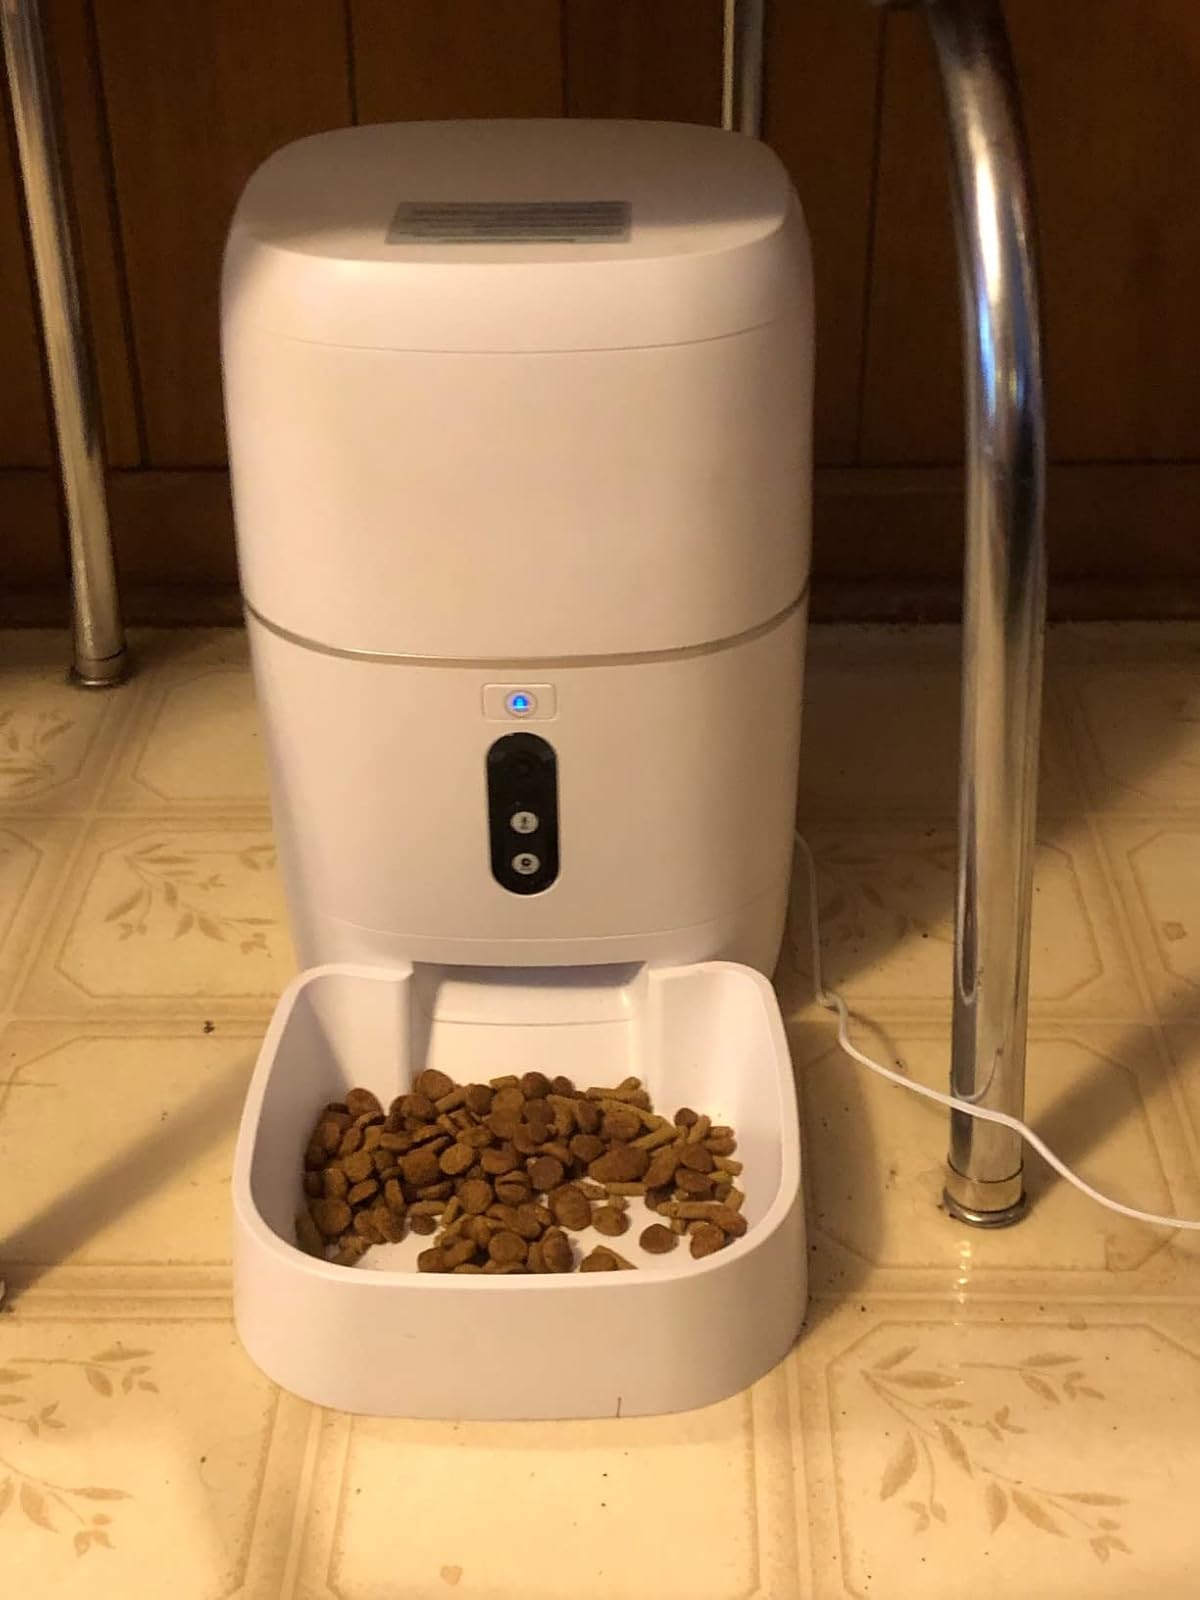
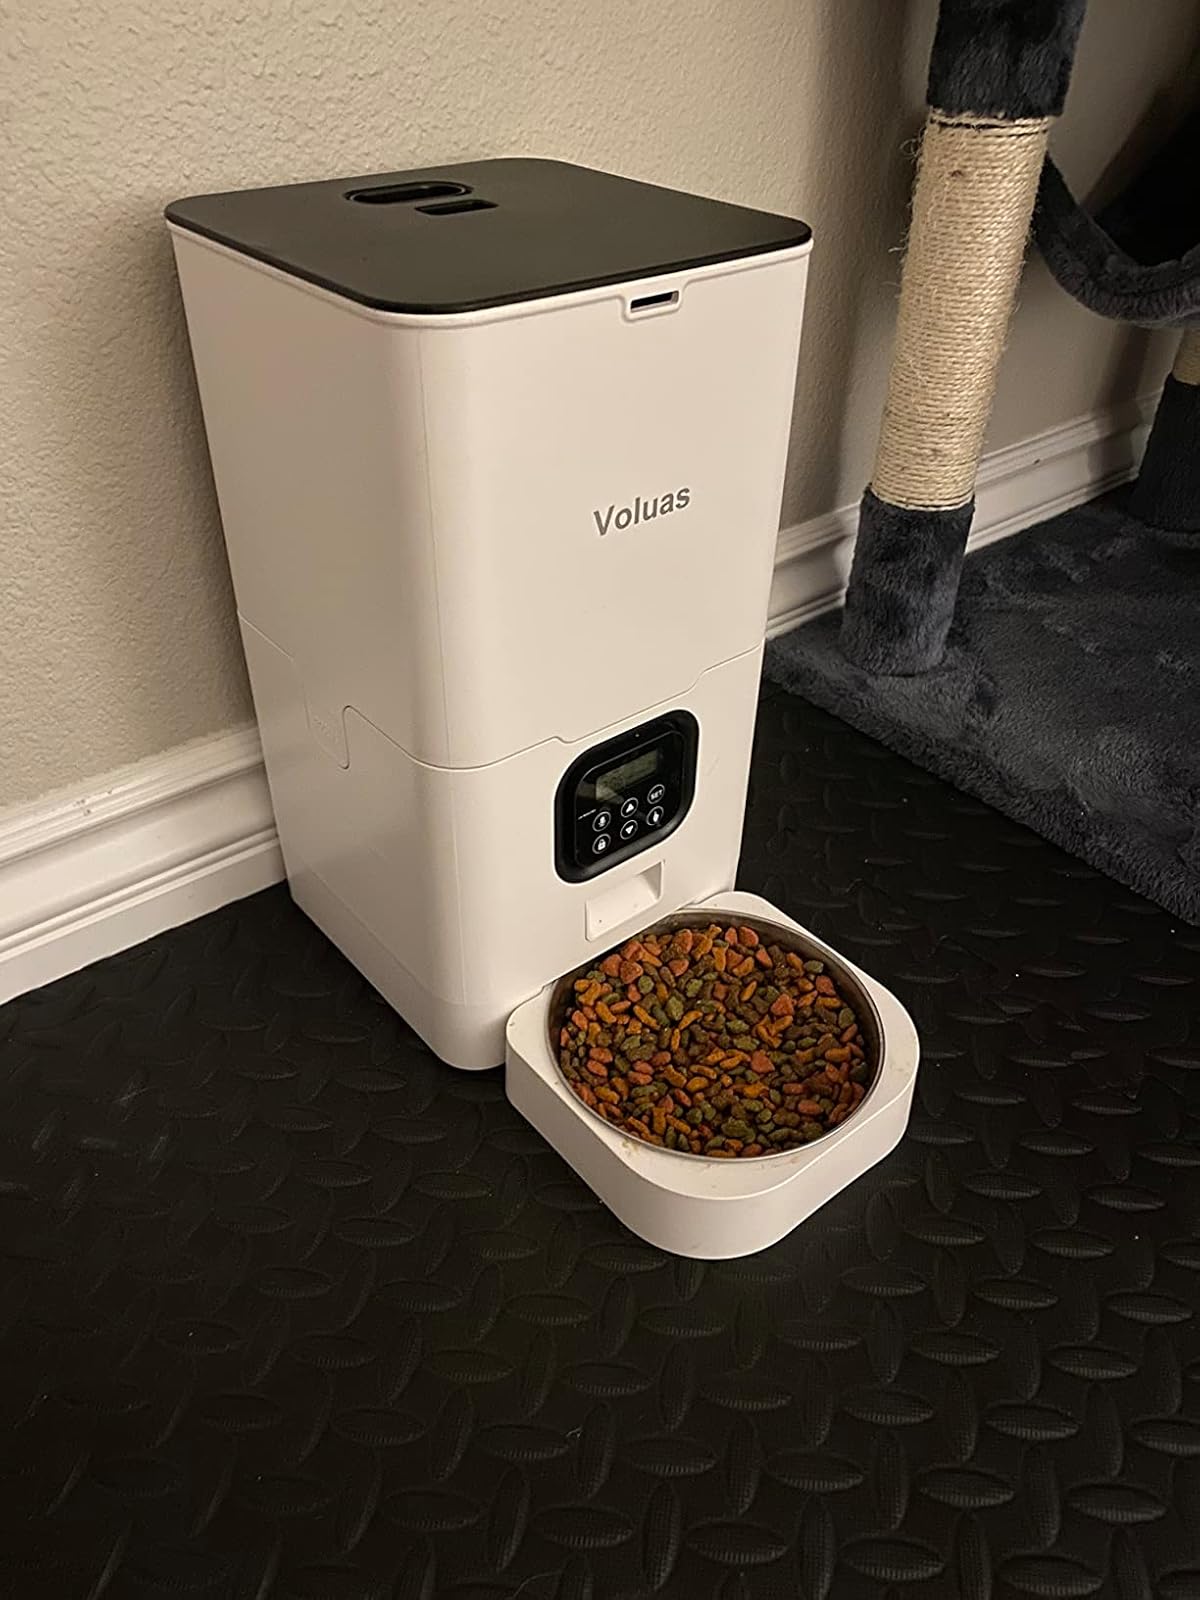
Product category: items_feeder
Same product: no